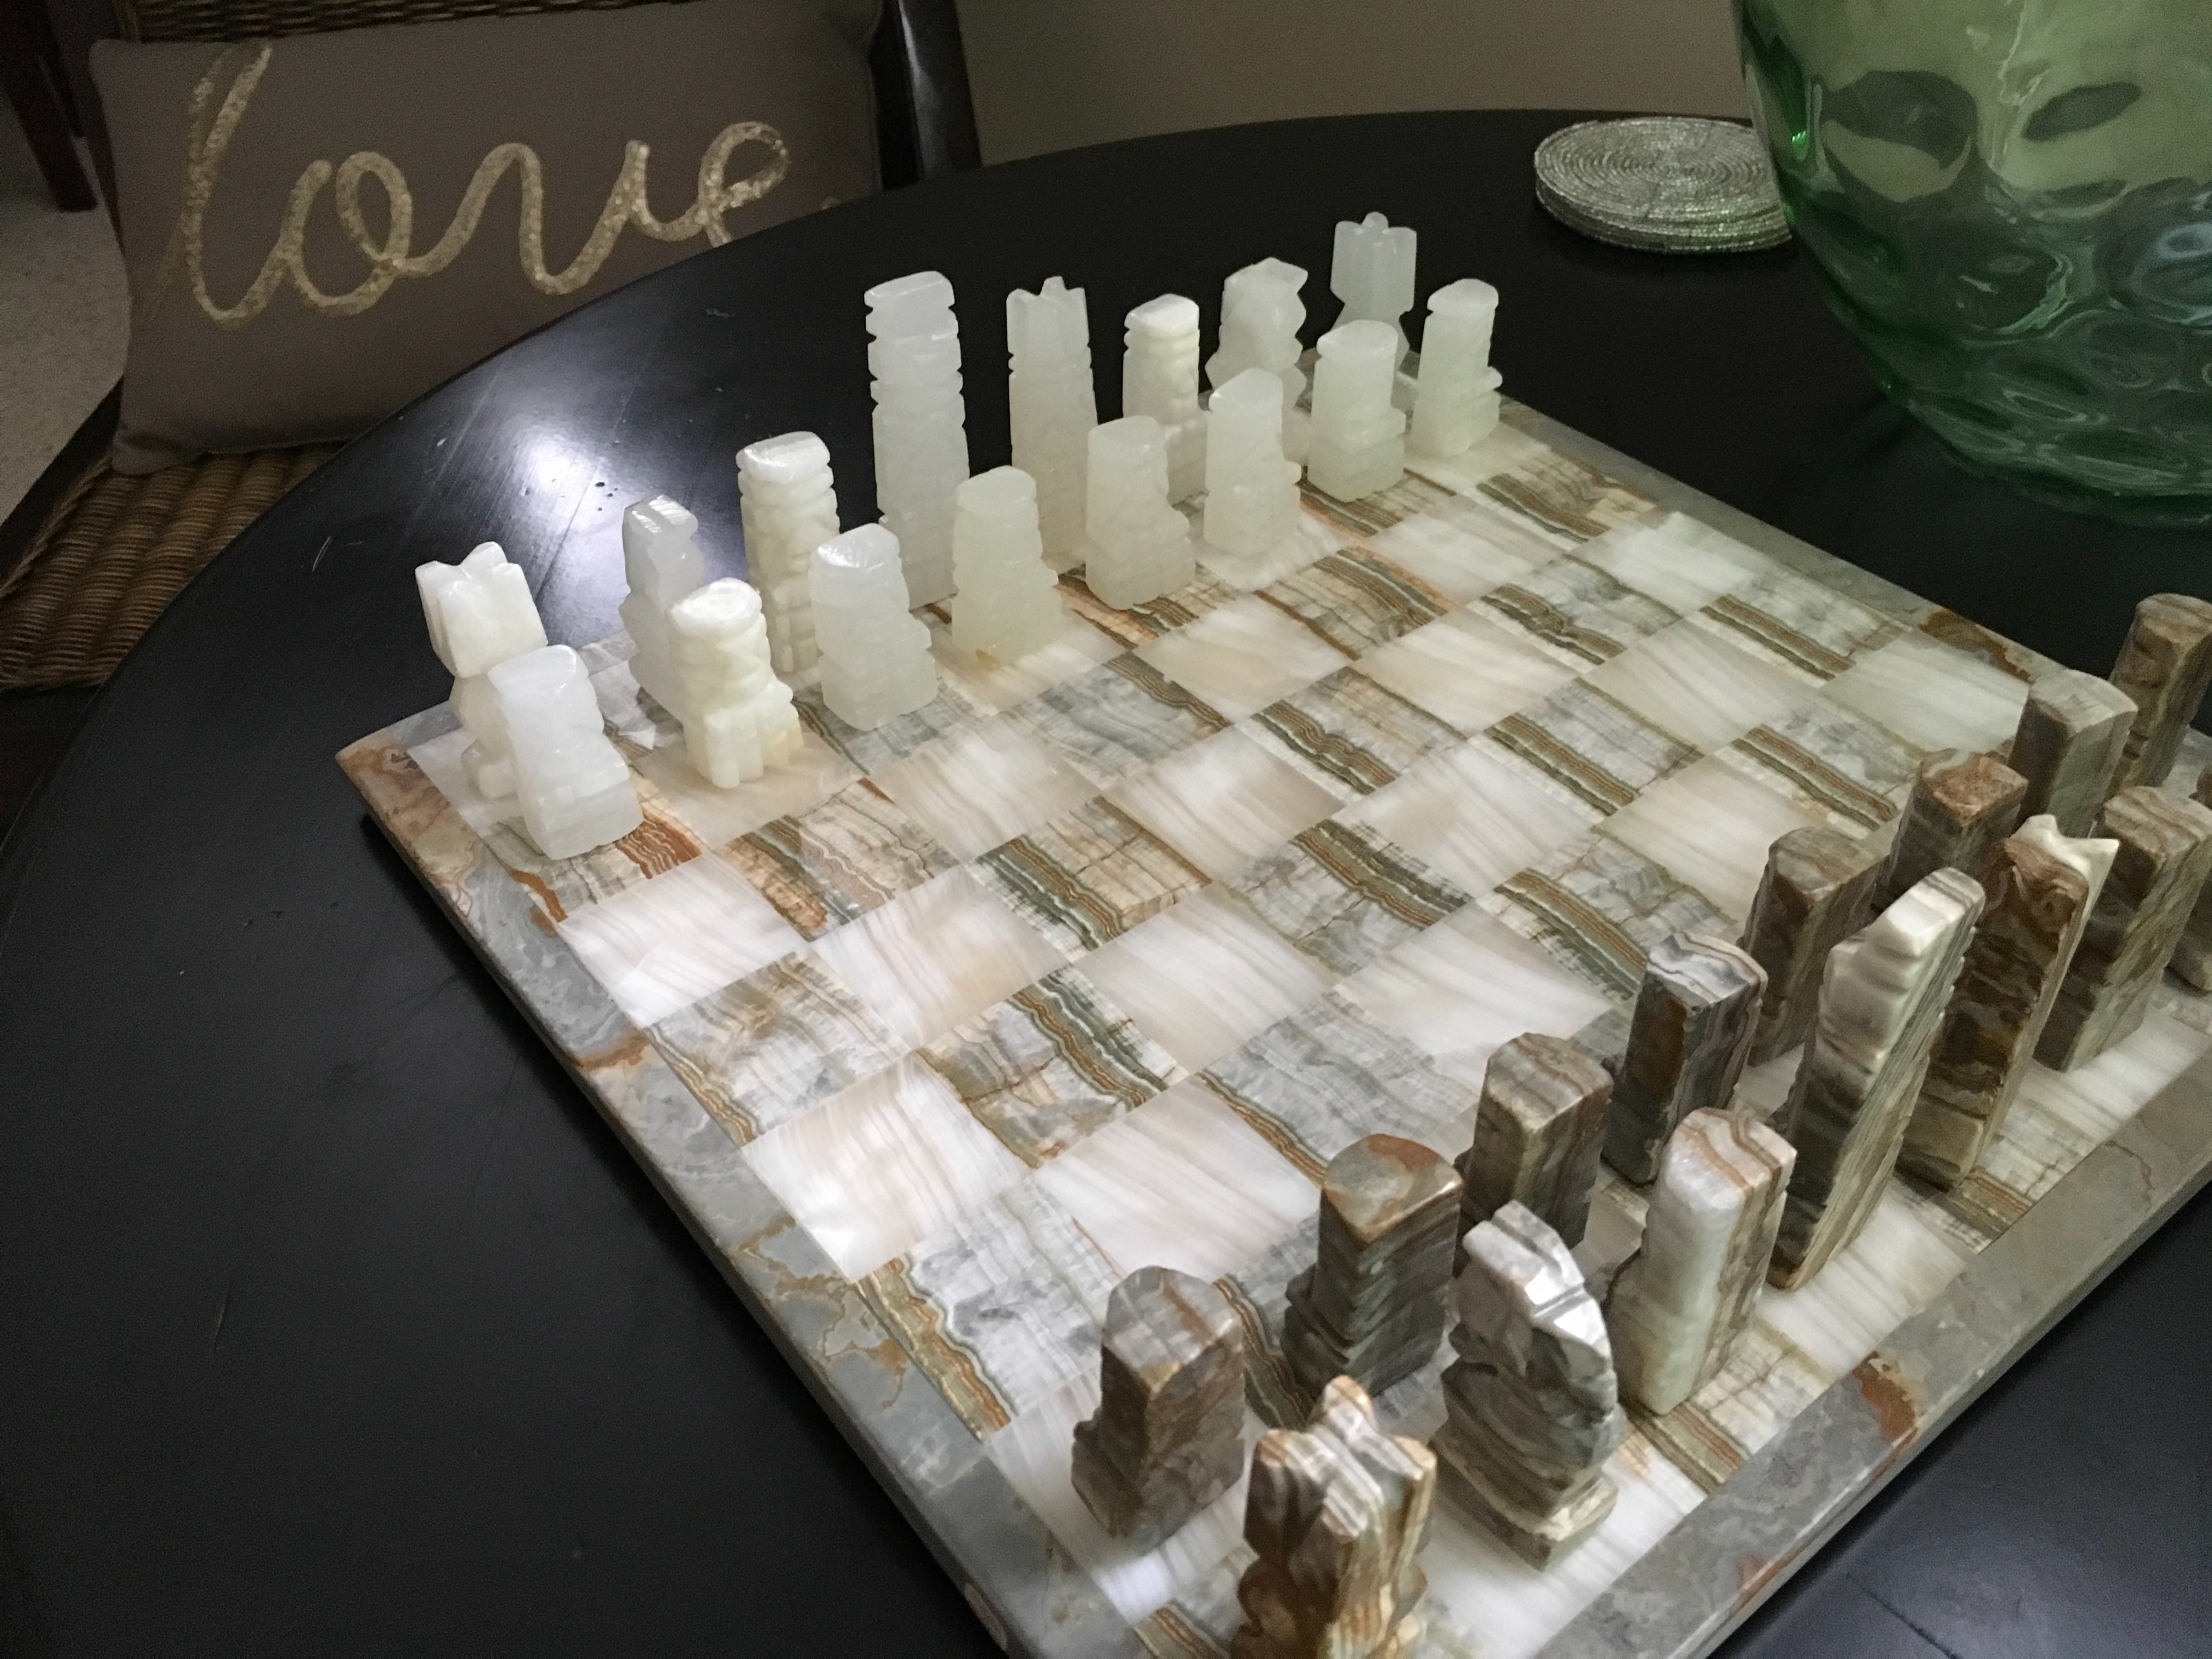
table, board game, chess, chessboard, carving, games, indoor games and sports, tabletop game